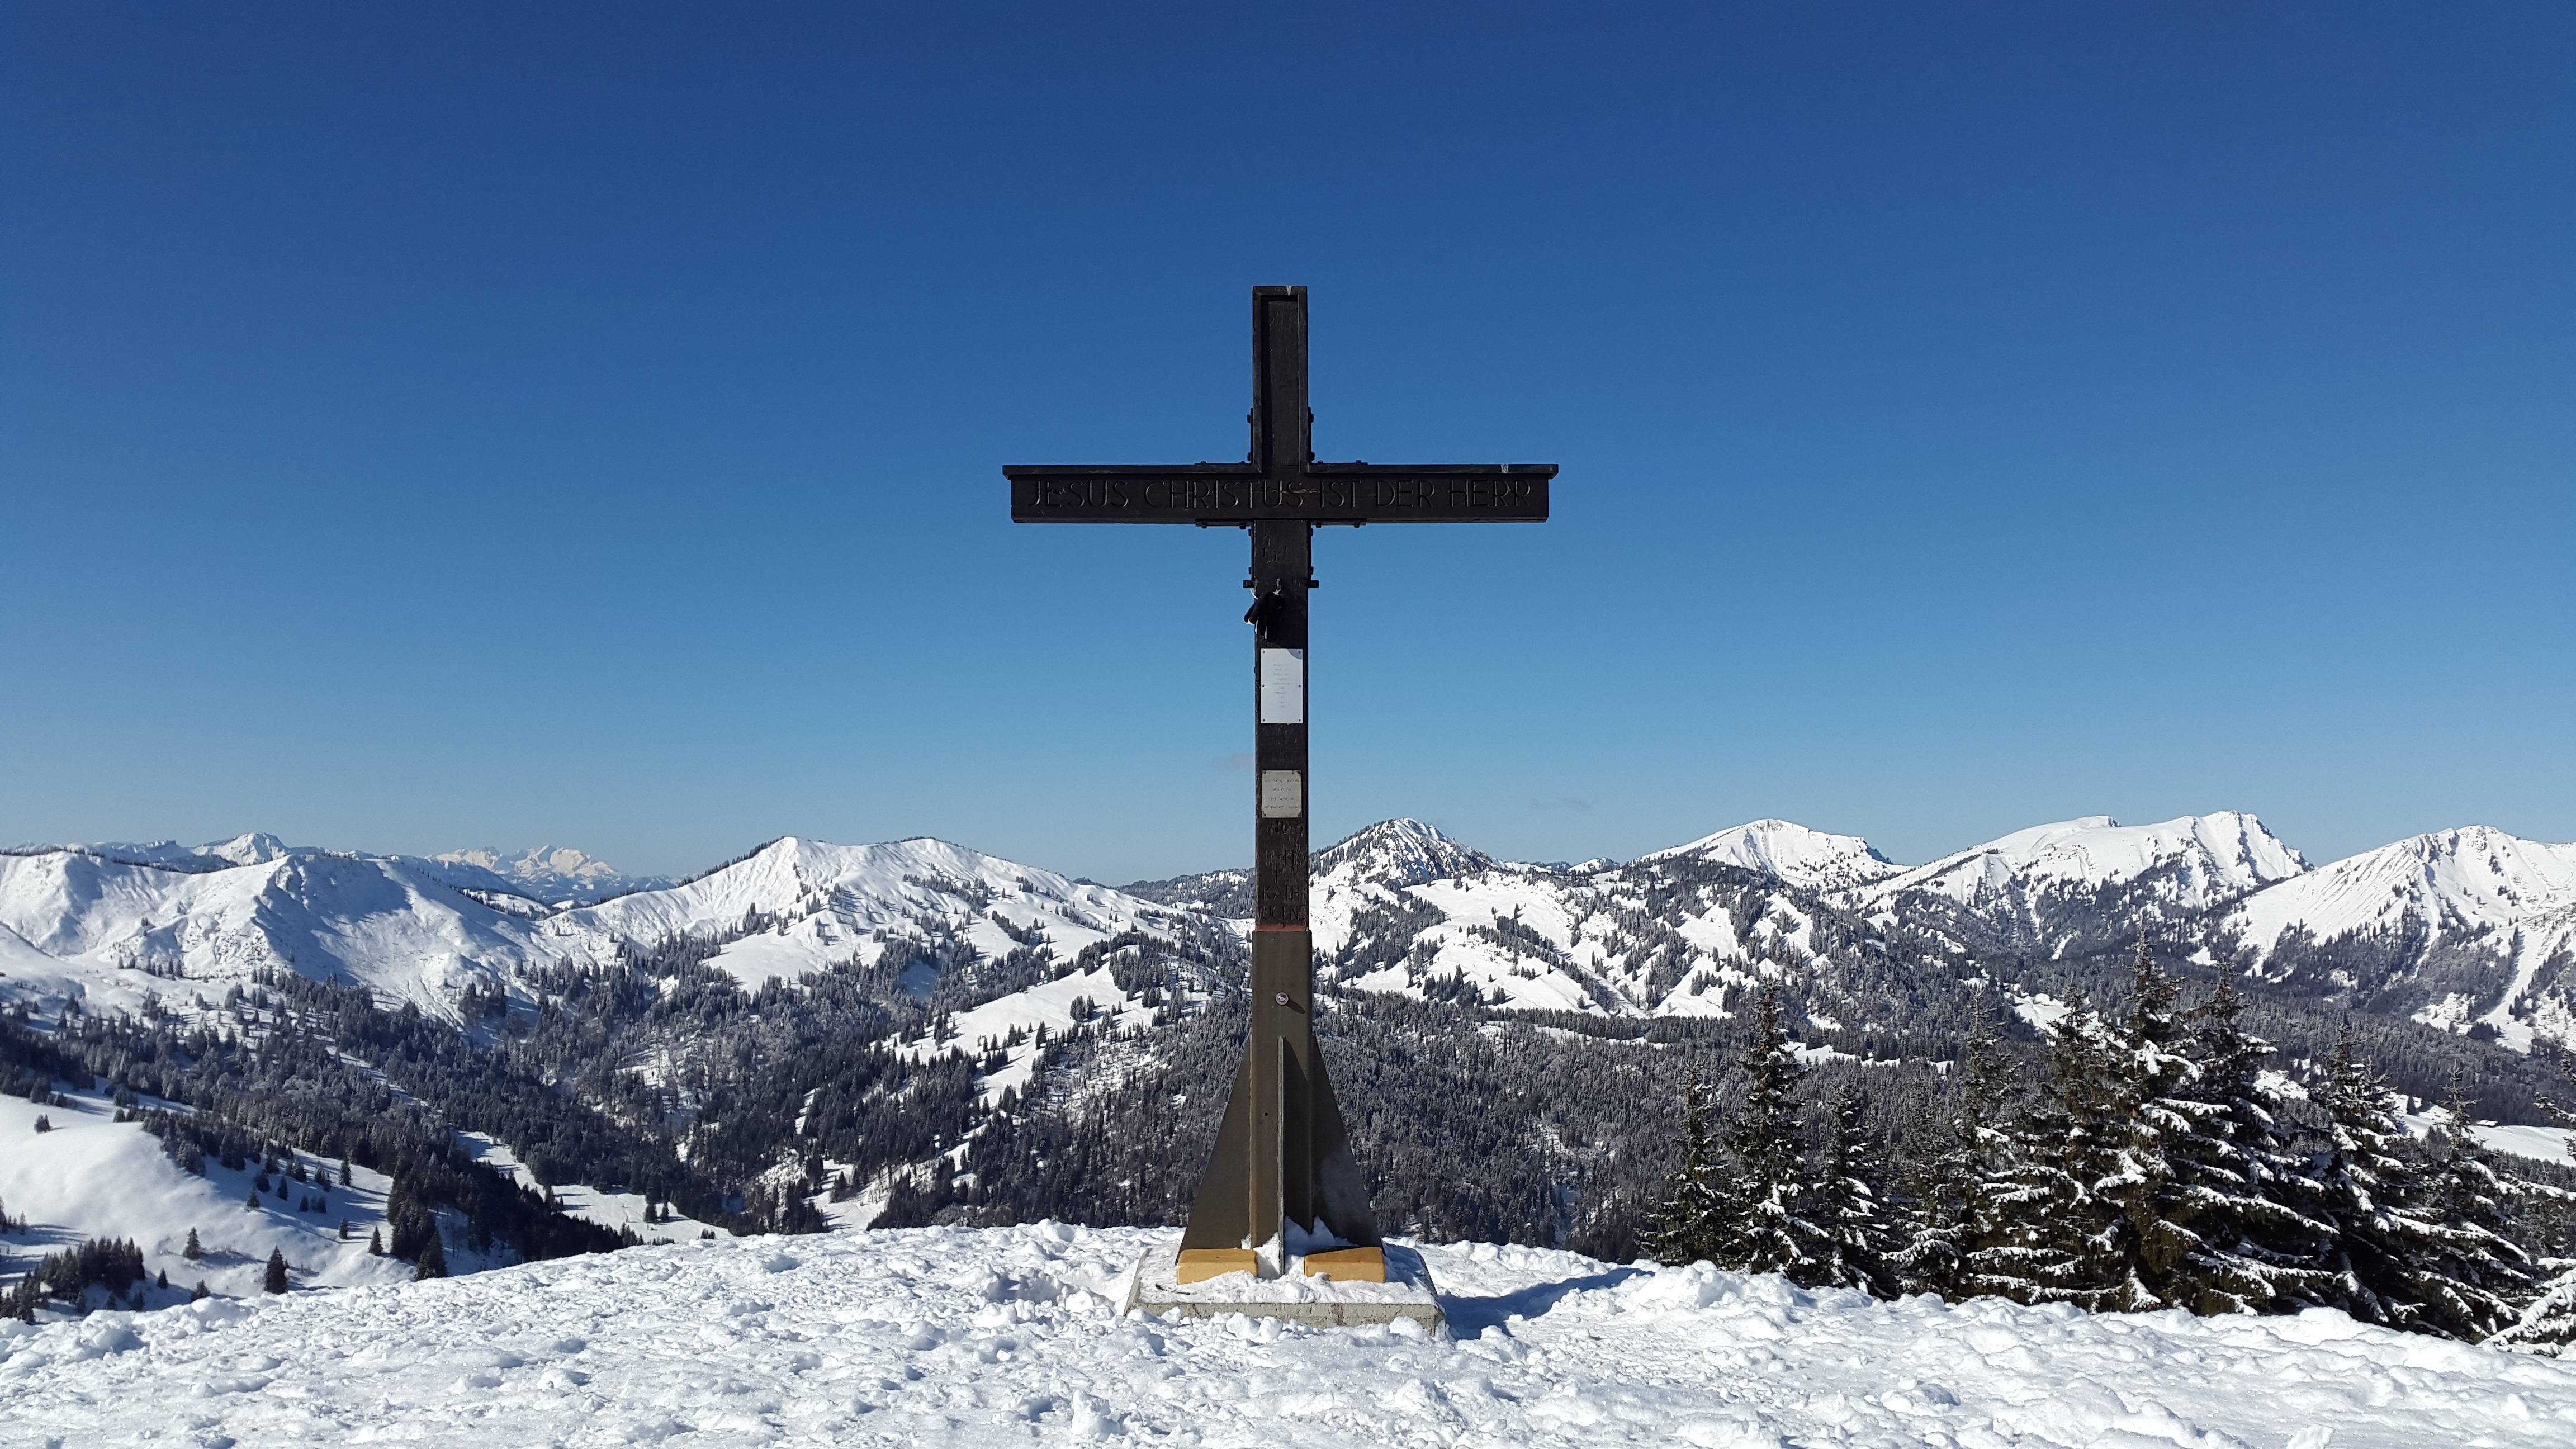
mountain, snow, cold, winter, mountain range, panorama, weather, season, ridge, summit, mountain summit, resort, mountains, alps, piste, backcountry skiiing, allg u, summit cross, mountainous landforms, geological phenomenon, rangiswanger horn